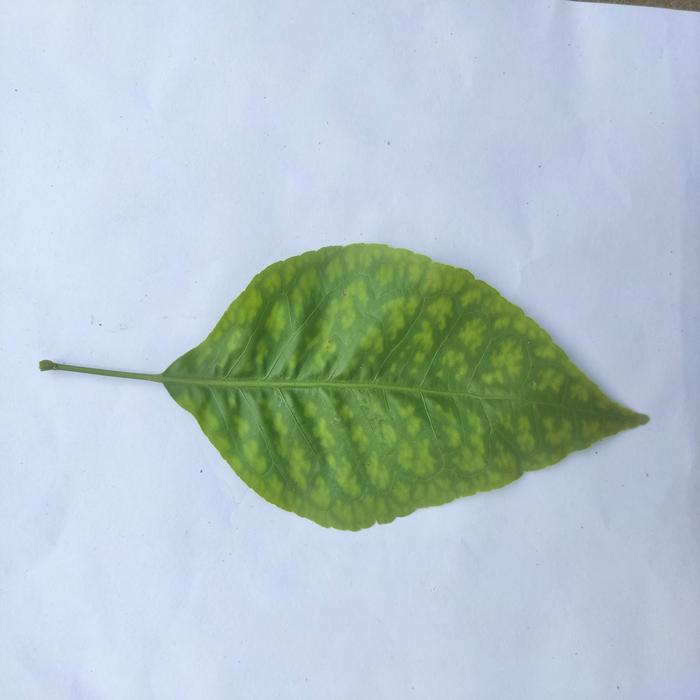
Crop: Aegle Marmelos
Leaf condition: Leaf_Spot